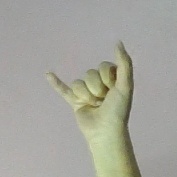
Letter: ya